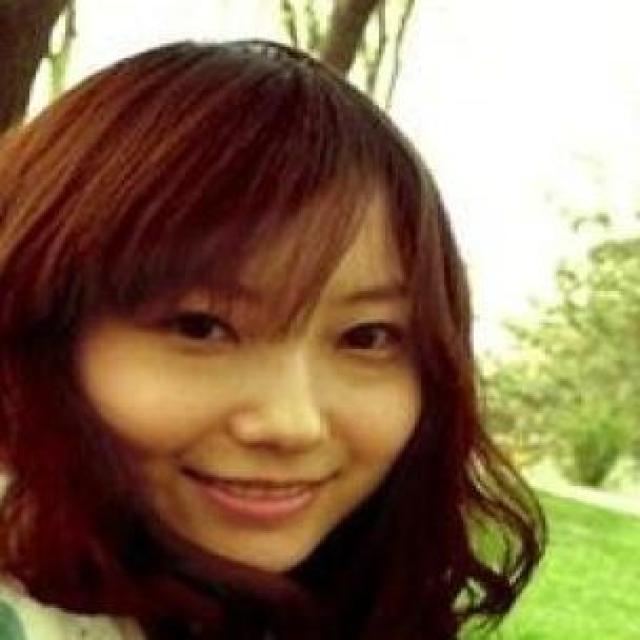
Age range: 21-44